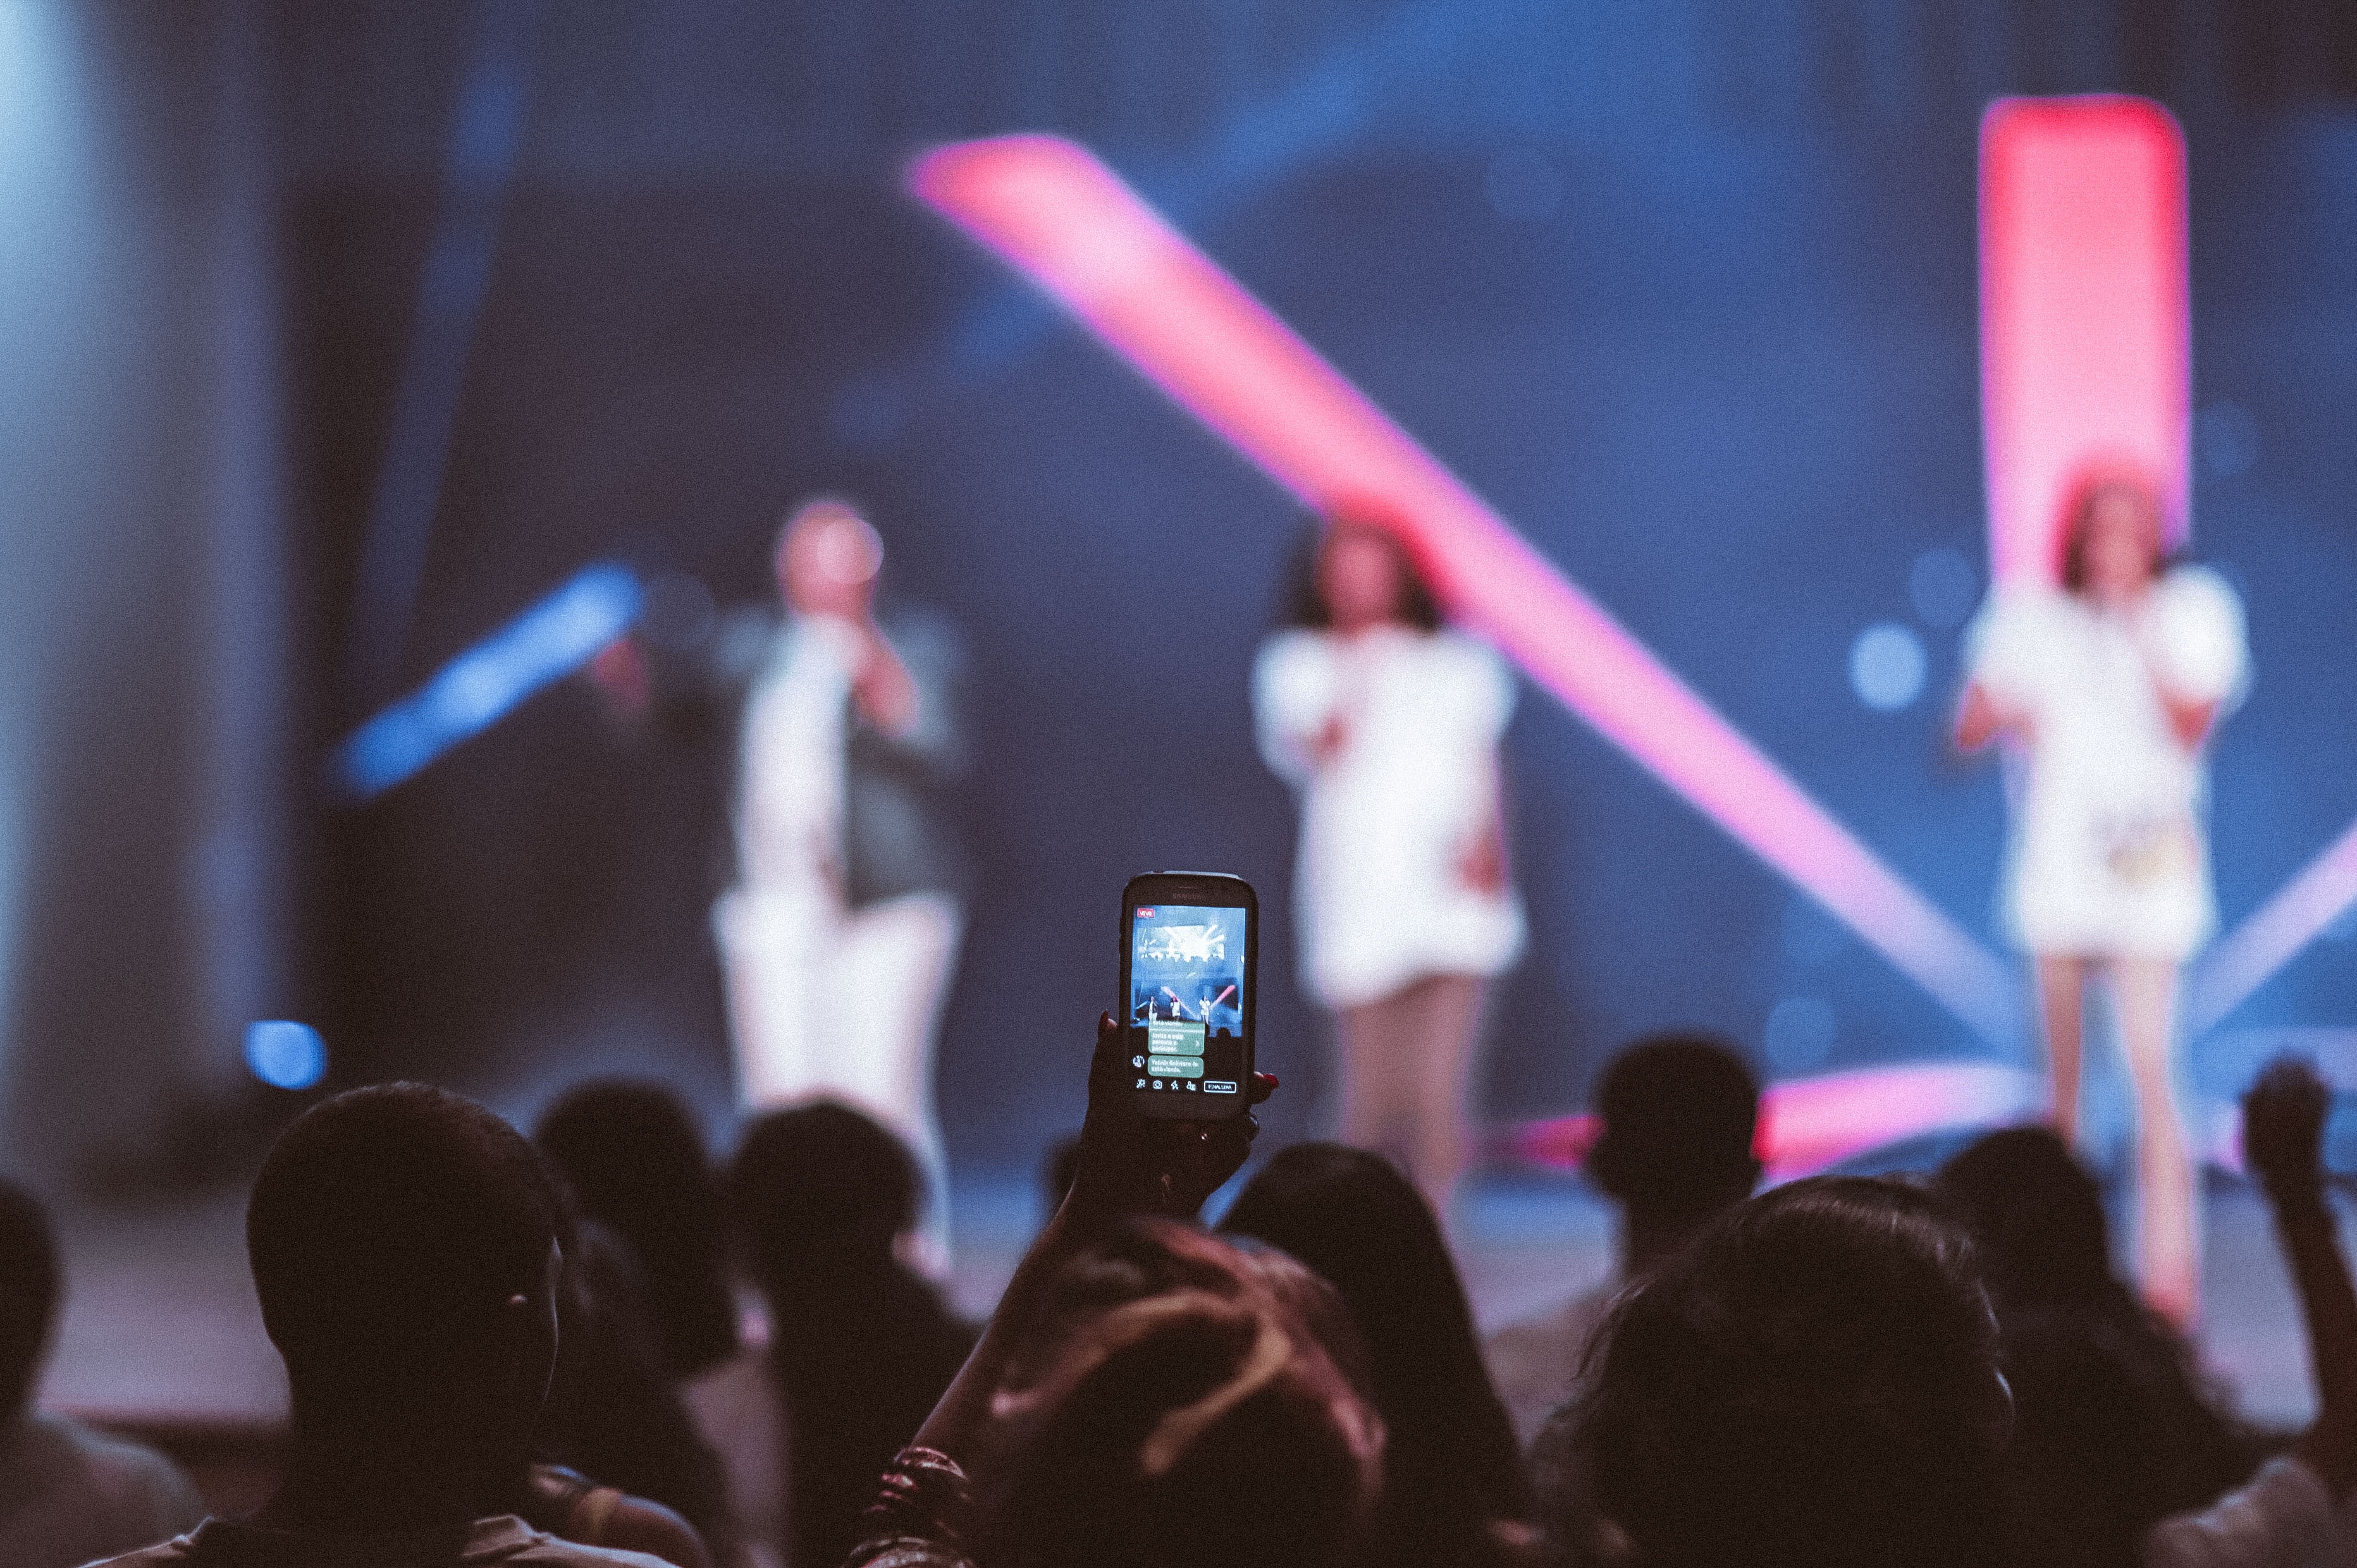
performance, entertainment, red, concert, performing arts, light, crowd, event, stage, public event, pink, rock concert, singing, night, fun, pop music, audience, musician, performance art, music venue, magenta, music artist, music